Describe the emotion expressed in this image:  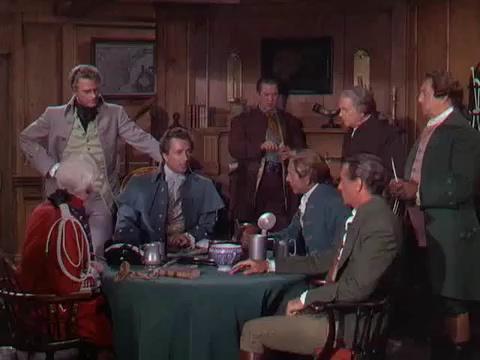
This person displays Pain, valence and arousal with low intensity.